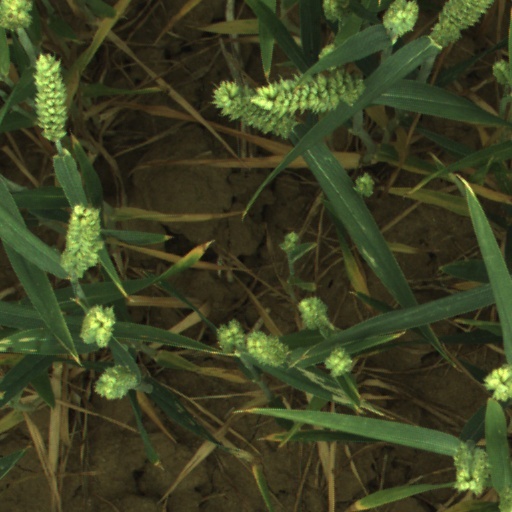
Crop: wheat